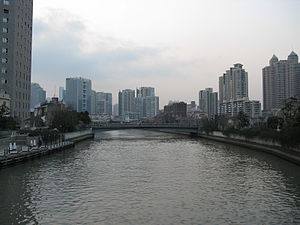
Suzhou (flod)
Suzhoufloden